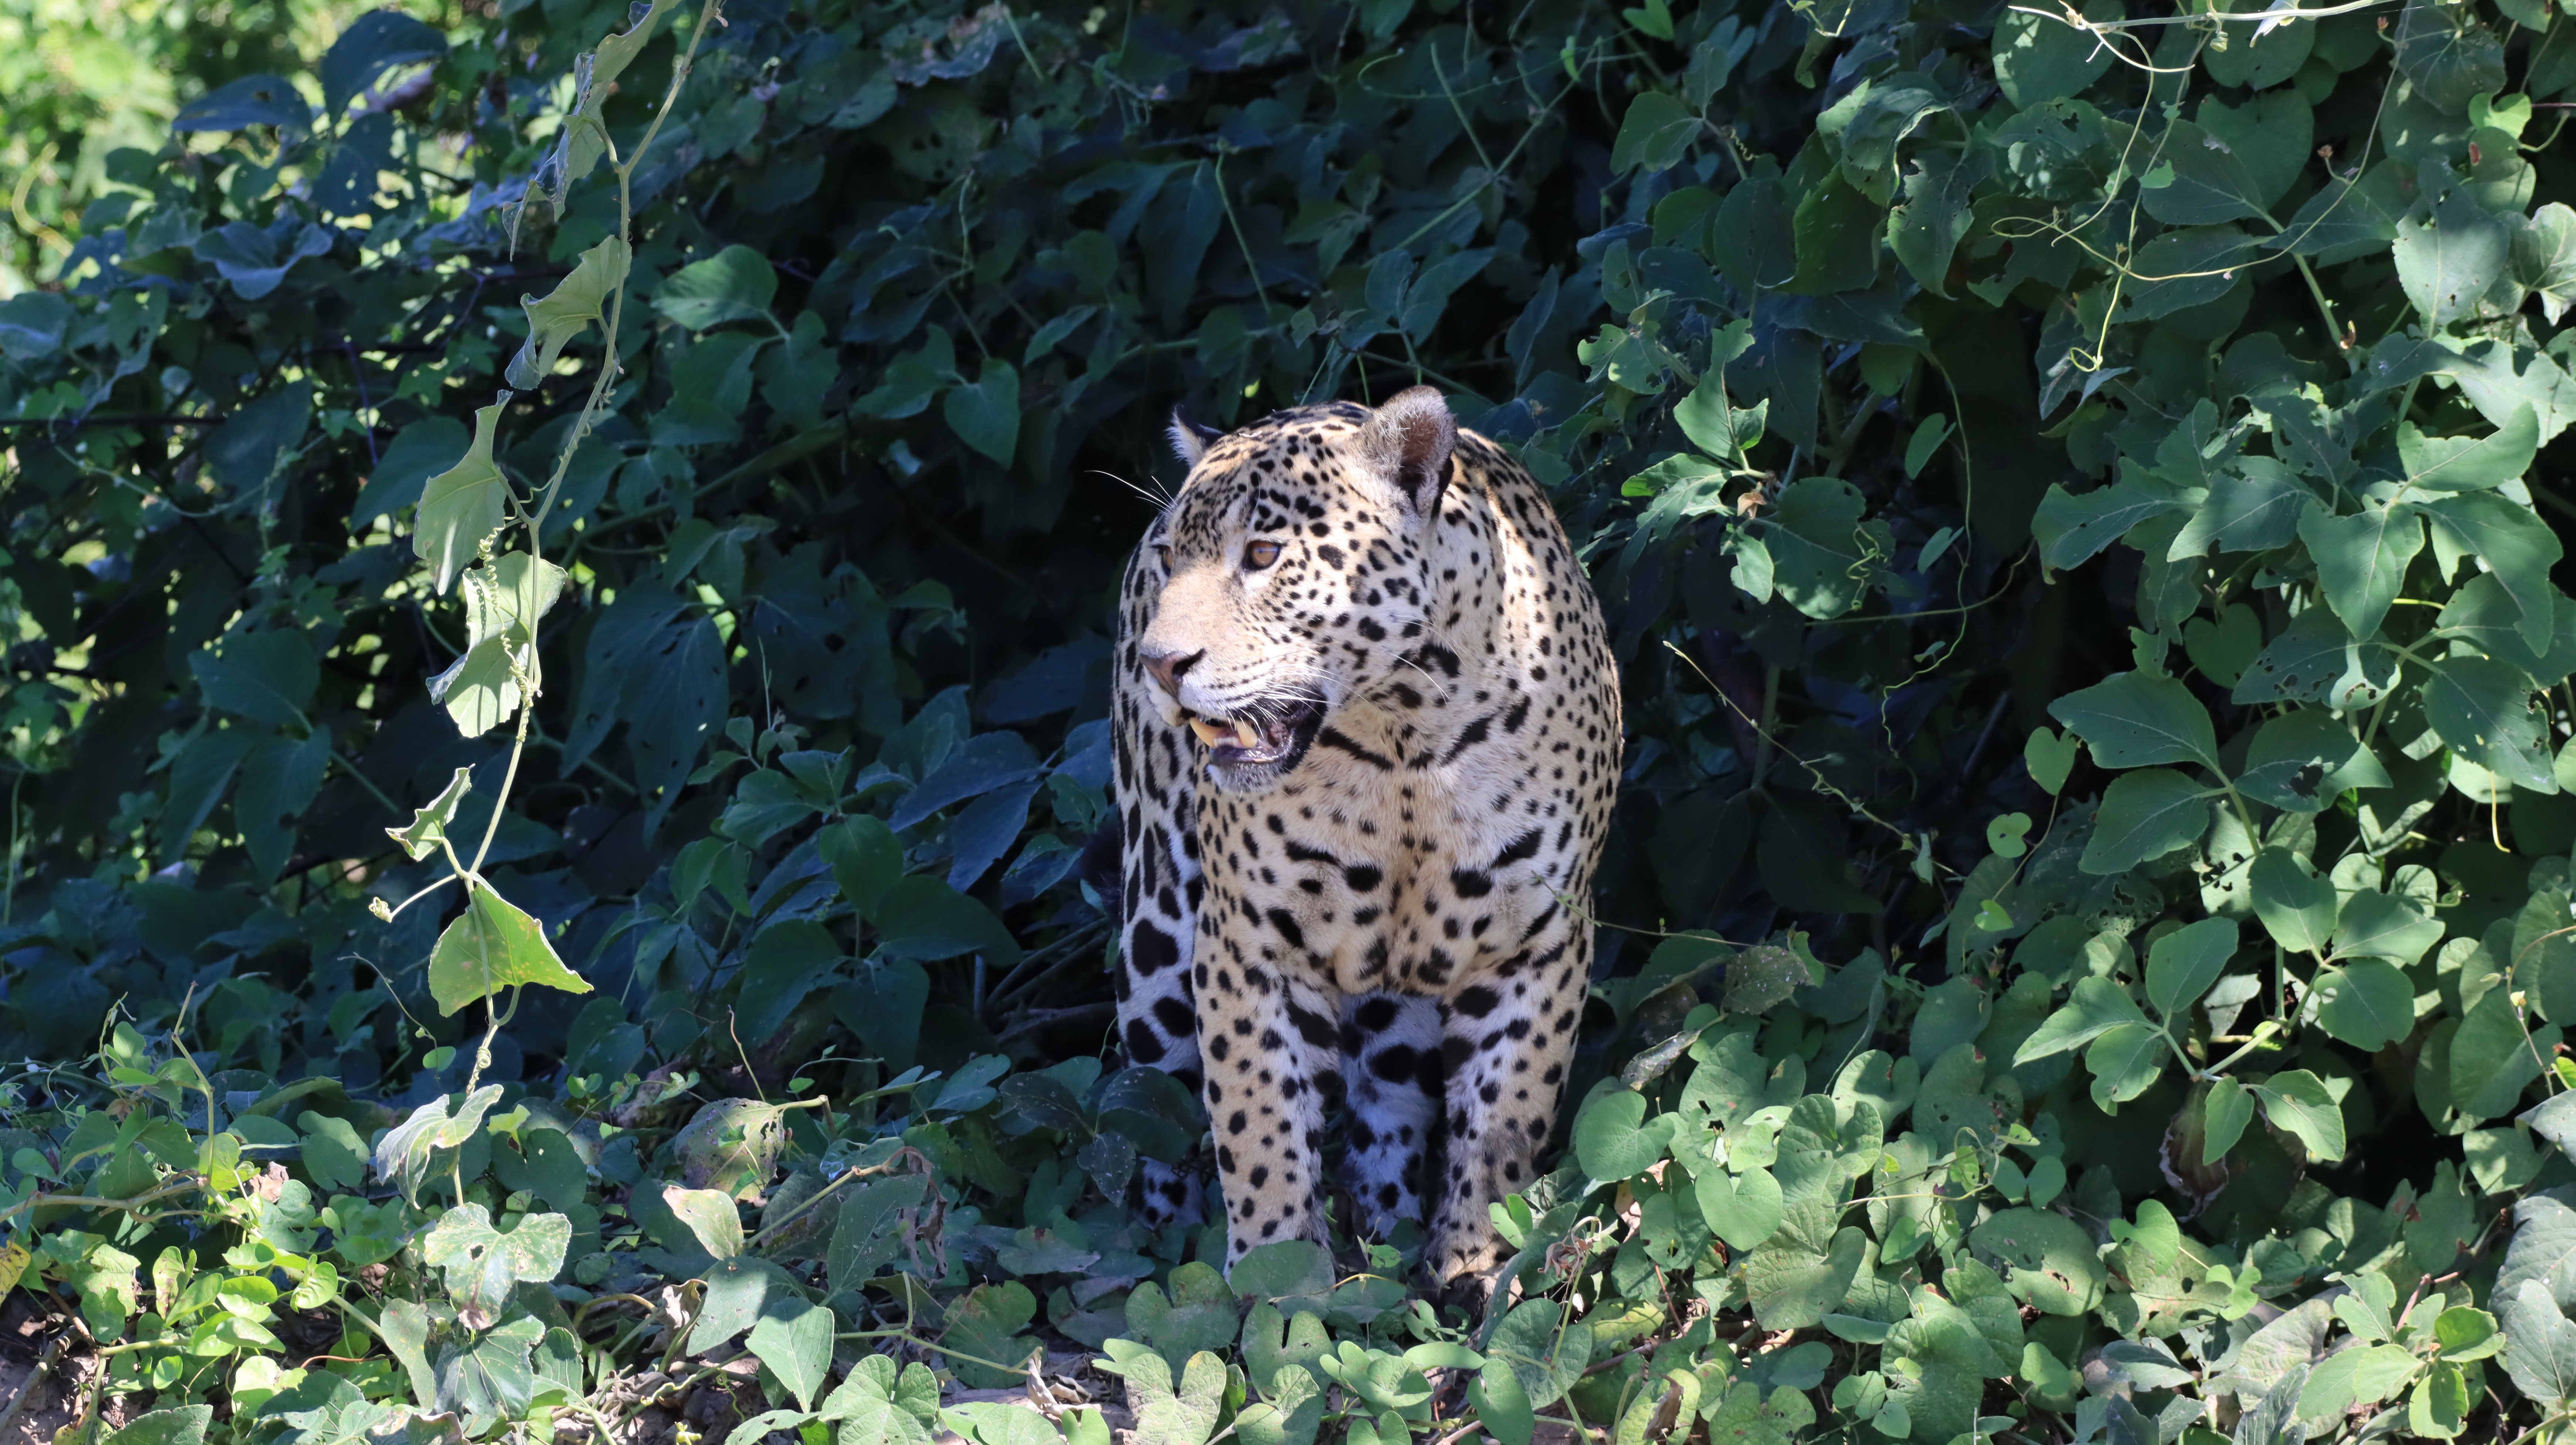
Jaguar: Marcela